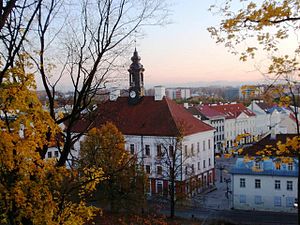
Tartu
Tartu i det sydøstlige Estland er med 93.865 indbyggere på 38,8 kvadratkilometer Estlands næststørste by, grundlagt i 1030. Amtet, som byen ligger i, Tartumaa, har 154.819 indbyggere og grænser op til søen Peipus. Tartu var et vigtig handelscentrum i middelalderen, og byen var medlem af Hanseforbundet. I modsætning til Tallinn, som i dag er landets politiske og økonomiske hovedstad, gælder Tartu som Estlands intellektuelle og kulturelle centrum. Frem til 1900-tallet havde den Tyske Orden stor indflydelse på kultur, religion, arkitektur, uddannelse og politik.